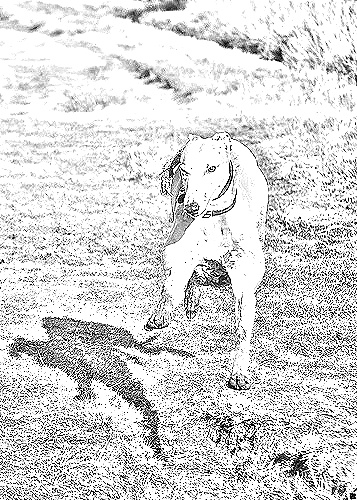
Portrait style: Sketch Portrait